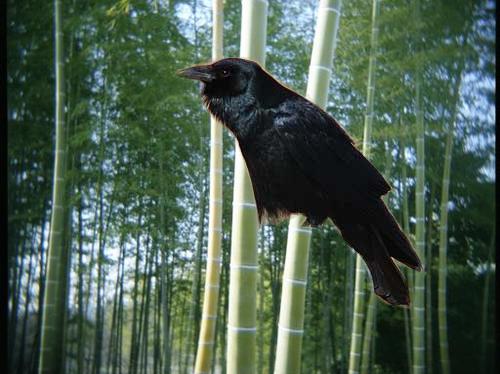
Bird species: Fish_Crow
Bird type: landbird
Background: land